Antifreeze

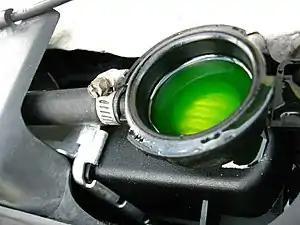
Fluorescent green-dyed antifreeze is visible in the radiator header tank when car radiator cap is removed

Most automotive engines are "water"-cooled to remove waste heat, though the "water" used is actually a mixture of water and antifreeze. The term engine coolant is widely used in the automotive industry, which covers its primary function of convective heat transfer for internal combustion engines. When used in an automotive context, corrosion inhibitors are added to help protect vehicles' radiators, which often contain a range of electrochemically incompatible metals (aluminum, cast iron, copper, brass, solder, etc.). Water pump seal lubricant is also added.